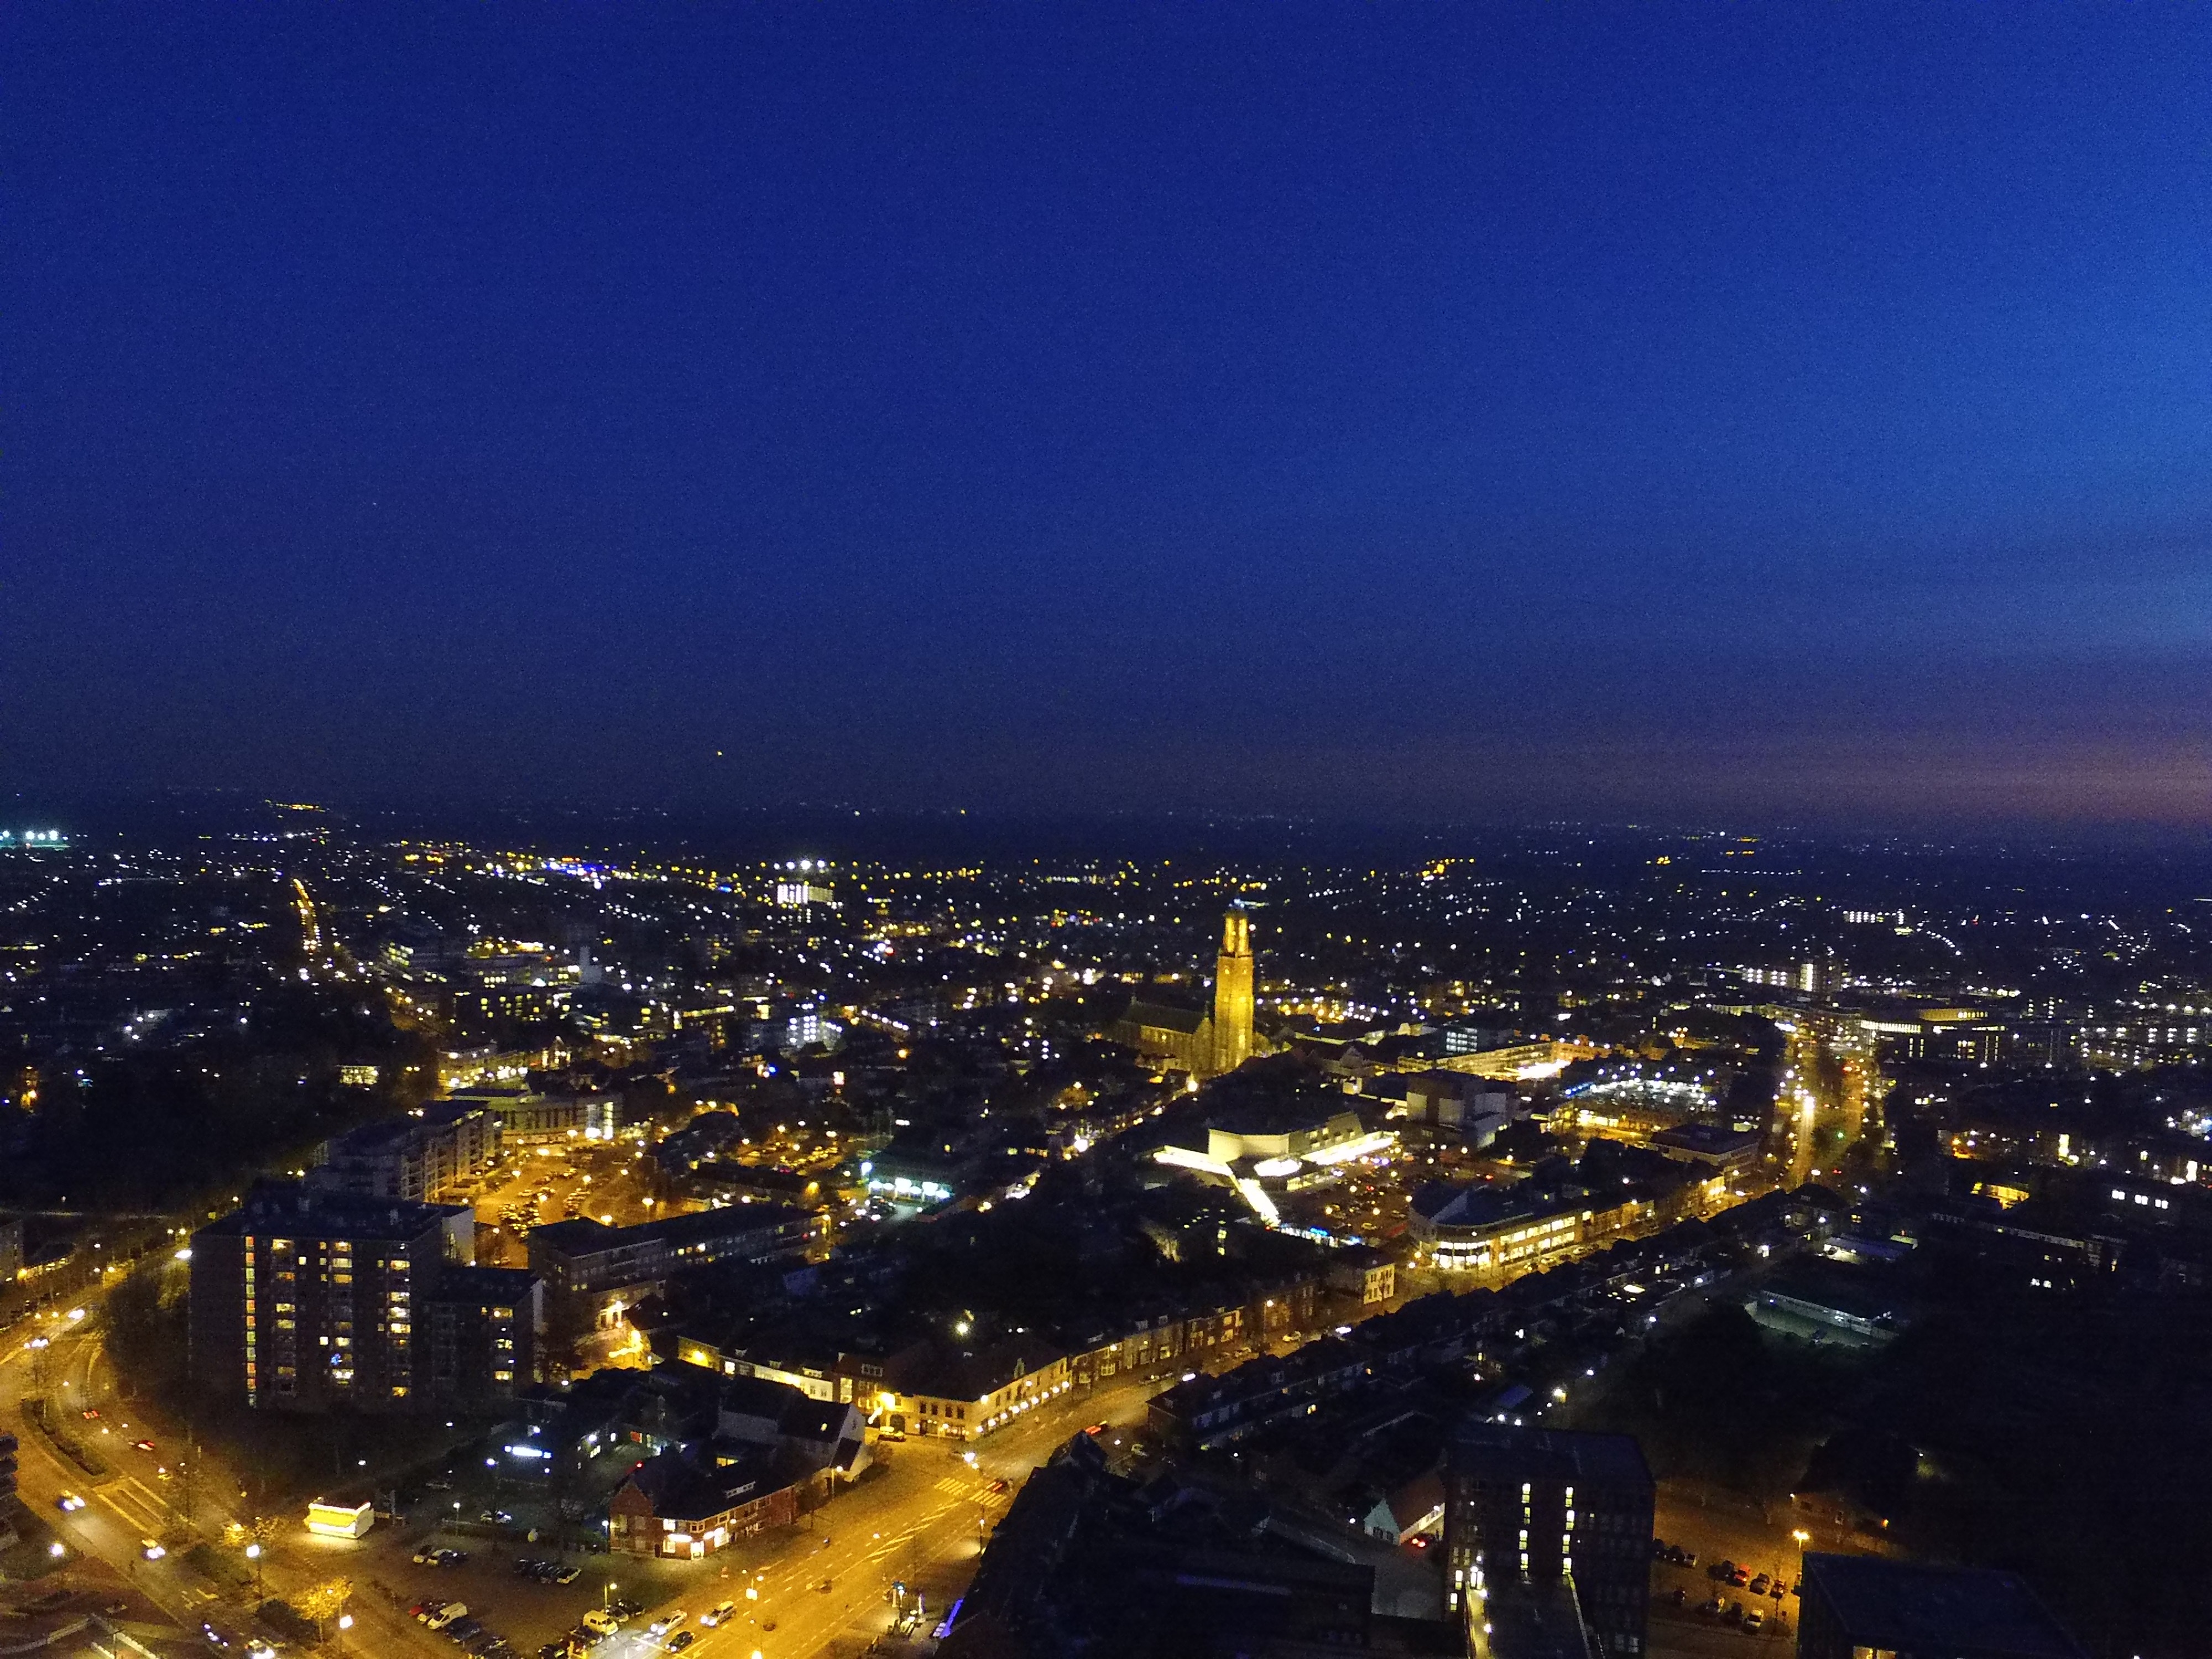
horizon, skyline, night, dawn, city, skyscraper, cityscape, panorama, downtown, dusk, evening, tower, landmark, metropolis, aerial photography, geographical feature, human settlement, atmosphere of earth, metropolitan area